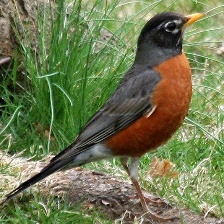
Species: AMERICAN ROBIN
Scientific name: TURDUS MIGRATORIUS
ImageNet parent category: robin